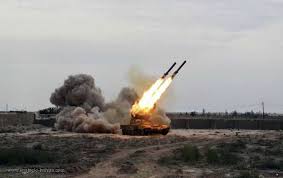
Label: Self Propelled Artillery